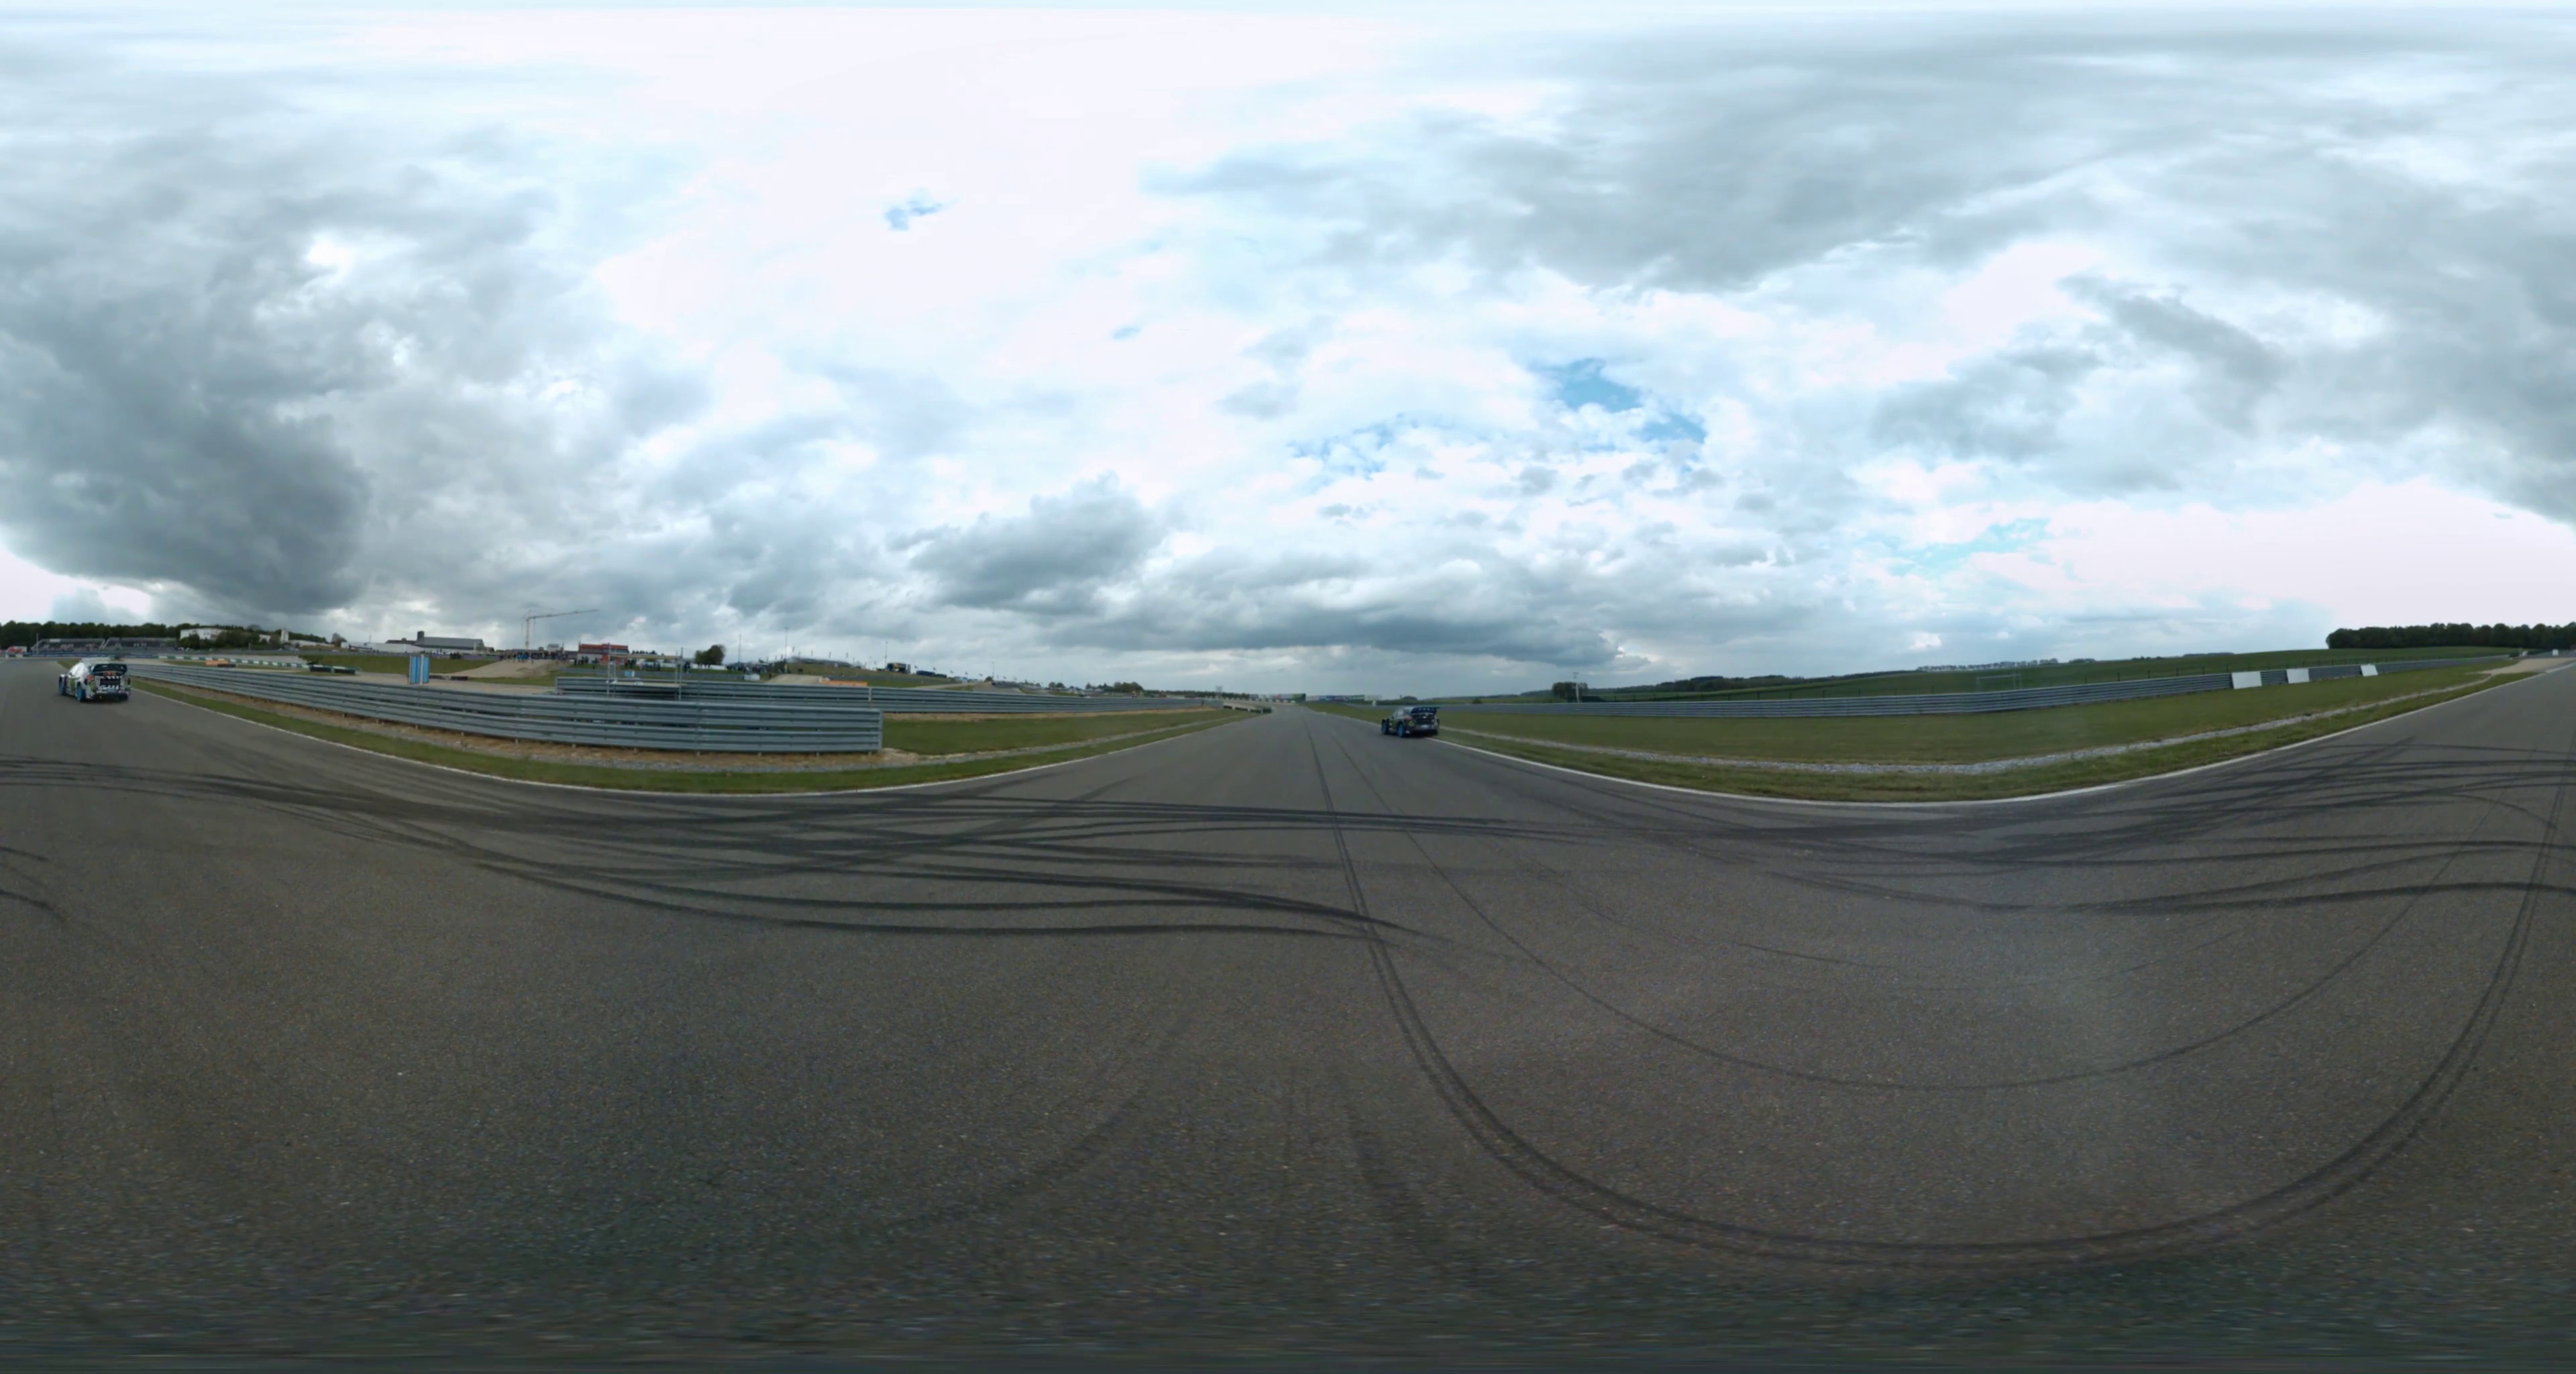
Referred object: the small blue race car

Referred object: Slightly to your right, ahead, is a blue race car.

Referred object: the blue car opposite the white car